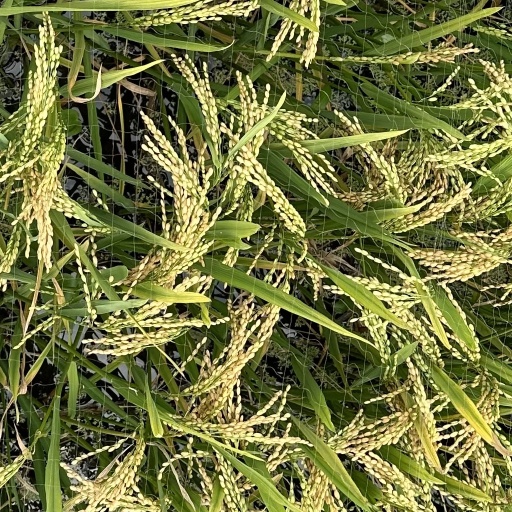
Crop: rice